Aniconism in Judaism

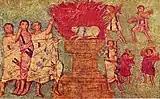
Golden Calf, miracle of Elijah, 244-256 CE, fresco from Dura Europos synagogue

A number of verses in the Torah/Tanakh refer to prohibitions against the creation of various forms of images, invariably linked directly with idolatry. The strongest source is based on what Judaism counts as the second of the Ten Commandments: